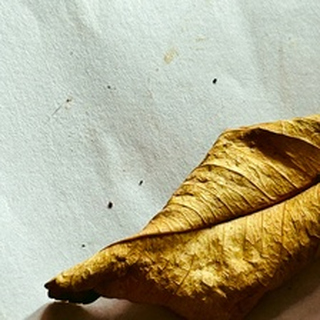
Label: lemon_dry_leaf